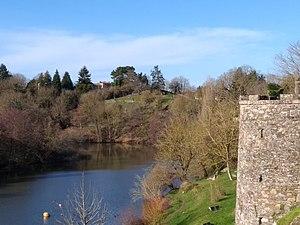
Motte castrale du Château-Neuf située à Vouvant. Cette motte fait plus de 2 mètres de hauteur pour environ 20 mètres de circonférence. Photographie prise depuis le haut de la Porte (ou Poterne) Saint-Louis.
Vouvant est une commune française située dans le département de la Vendée en région Pays de la Loire.